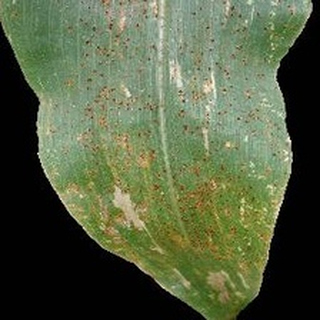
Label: corn_common_rust